Cookie Run: Kingdom

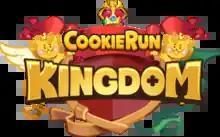

Cookie Run: Kingdom is a 2021 role-playing video game developed and published by Devsisters. It is the sixth game in the "Cookie Run" series. It was announced on November 28, 2020, and released worldwide on January 19, 2021, on Android and iOS. On July 12, 2023, it was released on Google Play Games on PC.